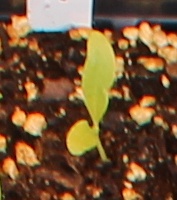
Label: Sugar beet